NY-LON

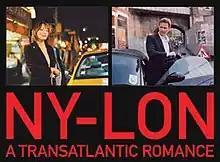

NY-LON is a 2004 British drama series that aired on Channel 4 in the United Kingdom. The series was created and written by Simon Burke and Anya Camilleri, and starred Rashida Jones and Stephen Moyer. "NY-LON" was also broadcast on BBC America in the United States.